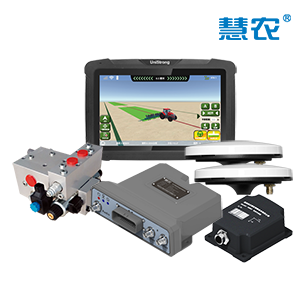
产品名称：慧农®RinoSteer北斗导航农机自动驾驶系统
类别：农机自动驾驶系统
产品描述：系统介绍慧农®RinoSteer北斗导航农机自动驾驶系统是合众思壮慧农®完全自主研发的液压式农机自动驾驶系统，系统通过控制液压方式控制车辆转向，按照规划好的路线行驶，作业精度达到2.5厘米，在农场信息化和农机现代化的道路上，迈出了坚实的一步。可适配不同品牌型号拖拉机，适用于耙地、犁地、开沟、播种、插秧、施肥、喷药、收割等各种作业环节。